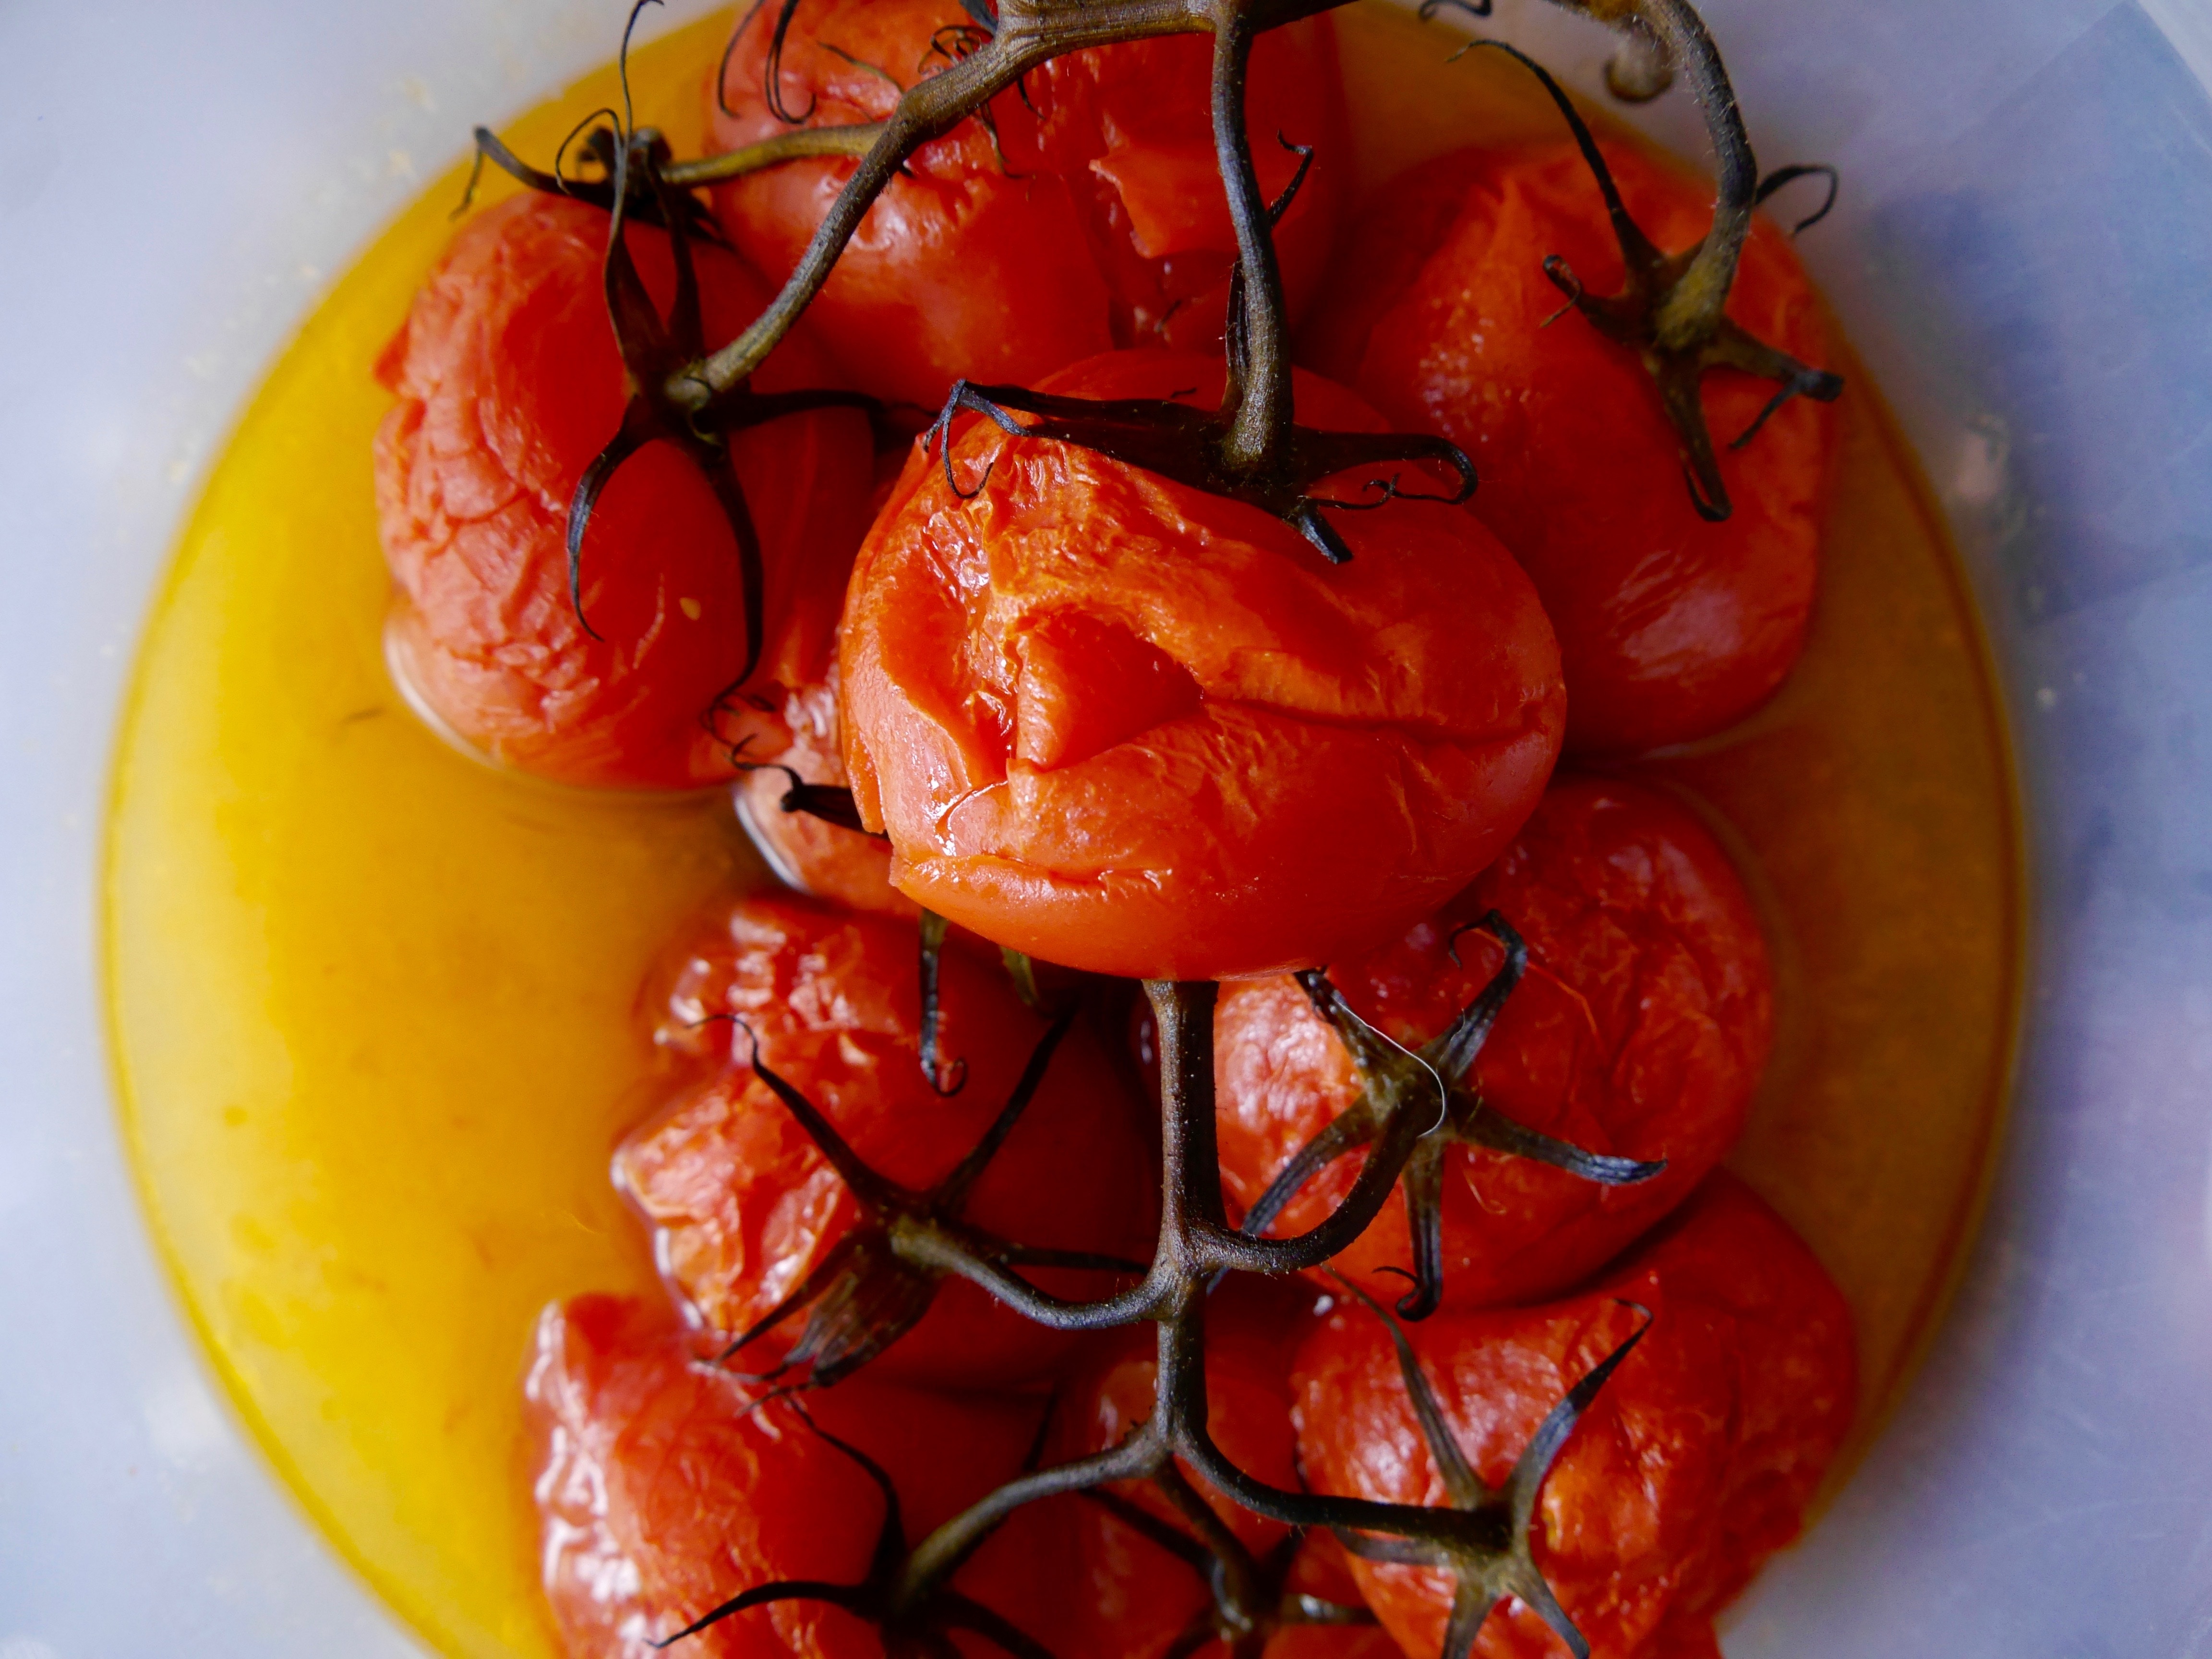
plant, fruit, dish, food, produce, vegetable, tomato, baked, tomatoes, roasted, flowering plant, cherry tomatoes, land plant, potato and tomato genus